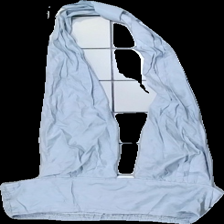
View: front
Type: Top
Category: Ladies
Brand: Not in the list
Brand text on label: SHEIN
Colors: Blue
Material: 53% Cotton 47% Polyester
Cut: Cropped
Size: M
Season: Summer
Price range: 50-100
Recommended usage: Reuse
Description: blue croptop